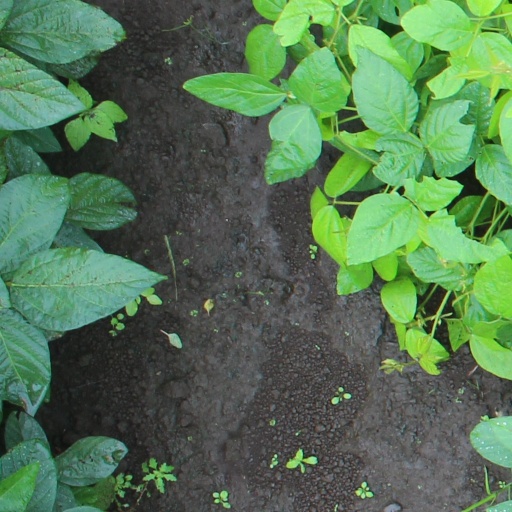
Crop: soybean